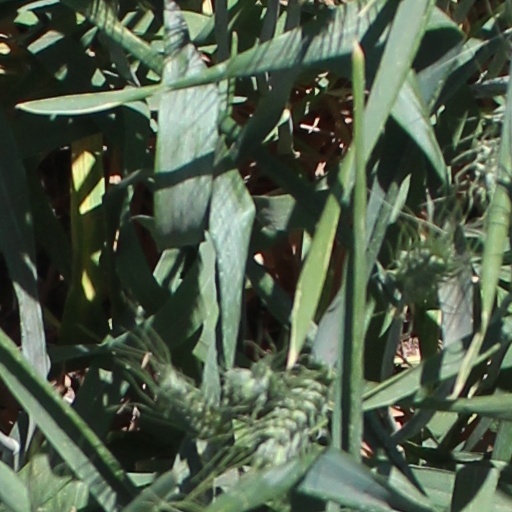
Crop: wheat